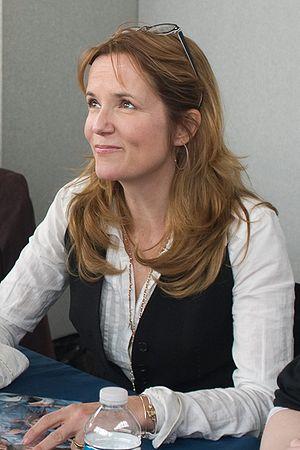
Lea Thompson, née le 31 mai 1961 à Rochester dans le Minnesota, est une actrice et productrice américaine.
Switched est une série télévisée américaine en 103 épisodes de 42 minutes créée par Lizzy Weiss et diffusée entre le 6 juin 2011 et le 11 avril 2017 sur ABC Family / Freeform. Au Canada, les dix premiers épisodes ont été diffusés depuis le 16 janvier 2012 sur YTV et W Network, et depuis le 26 mars 2012 sur ABC Spark.